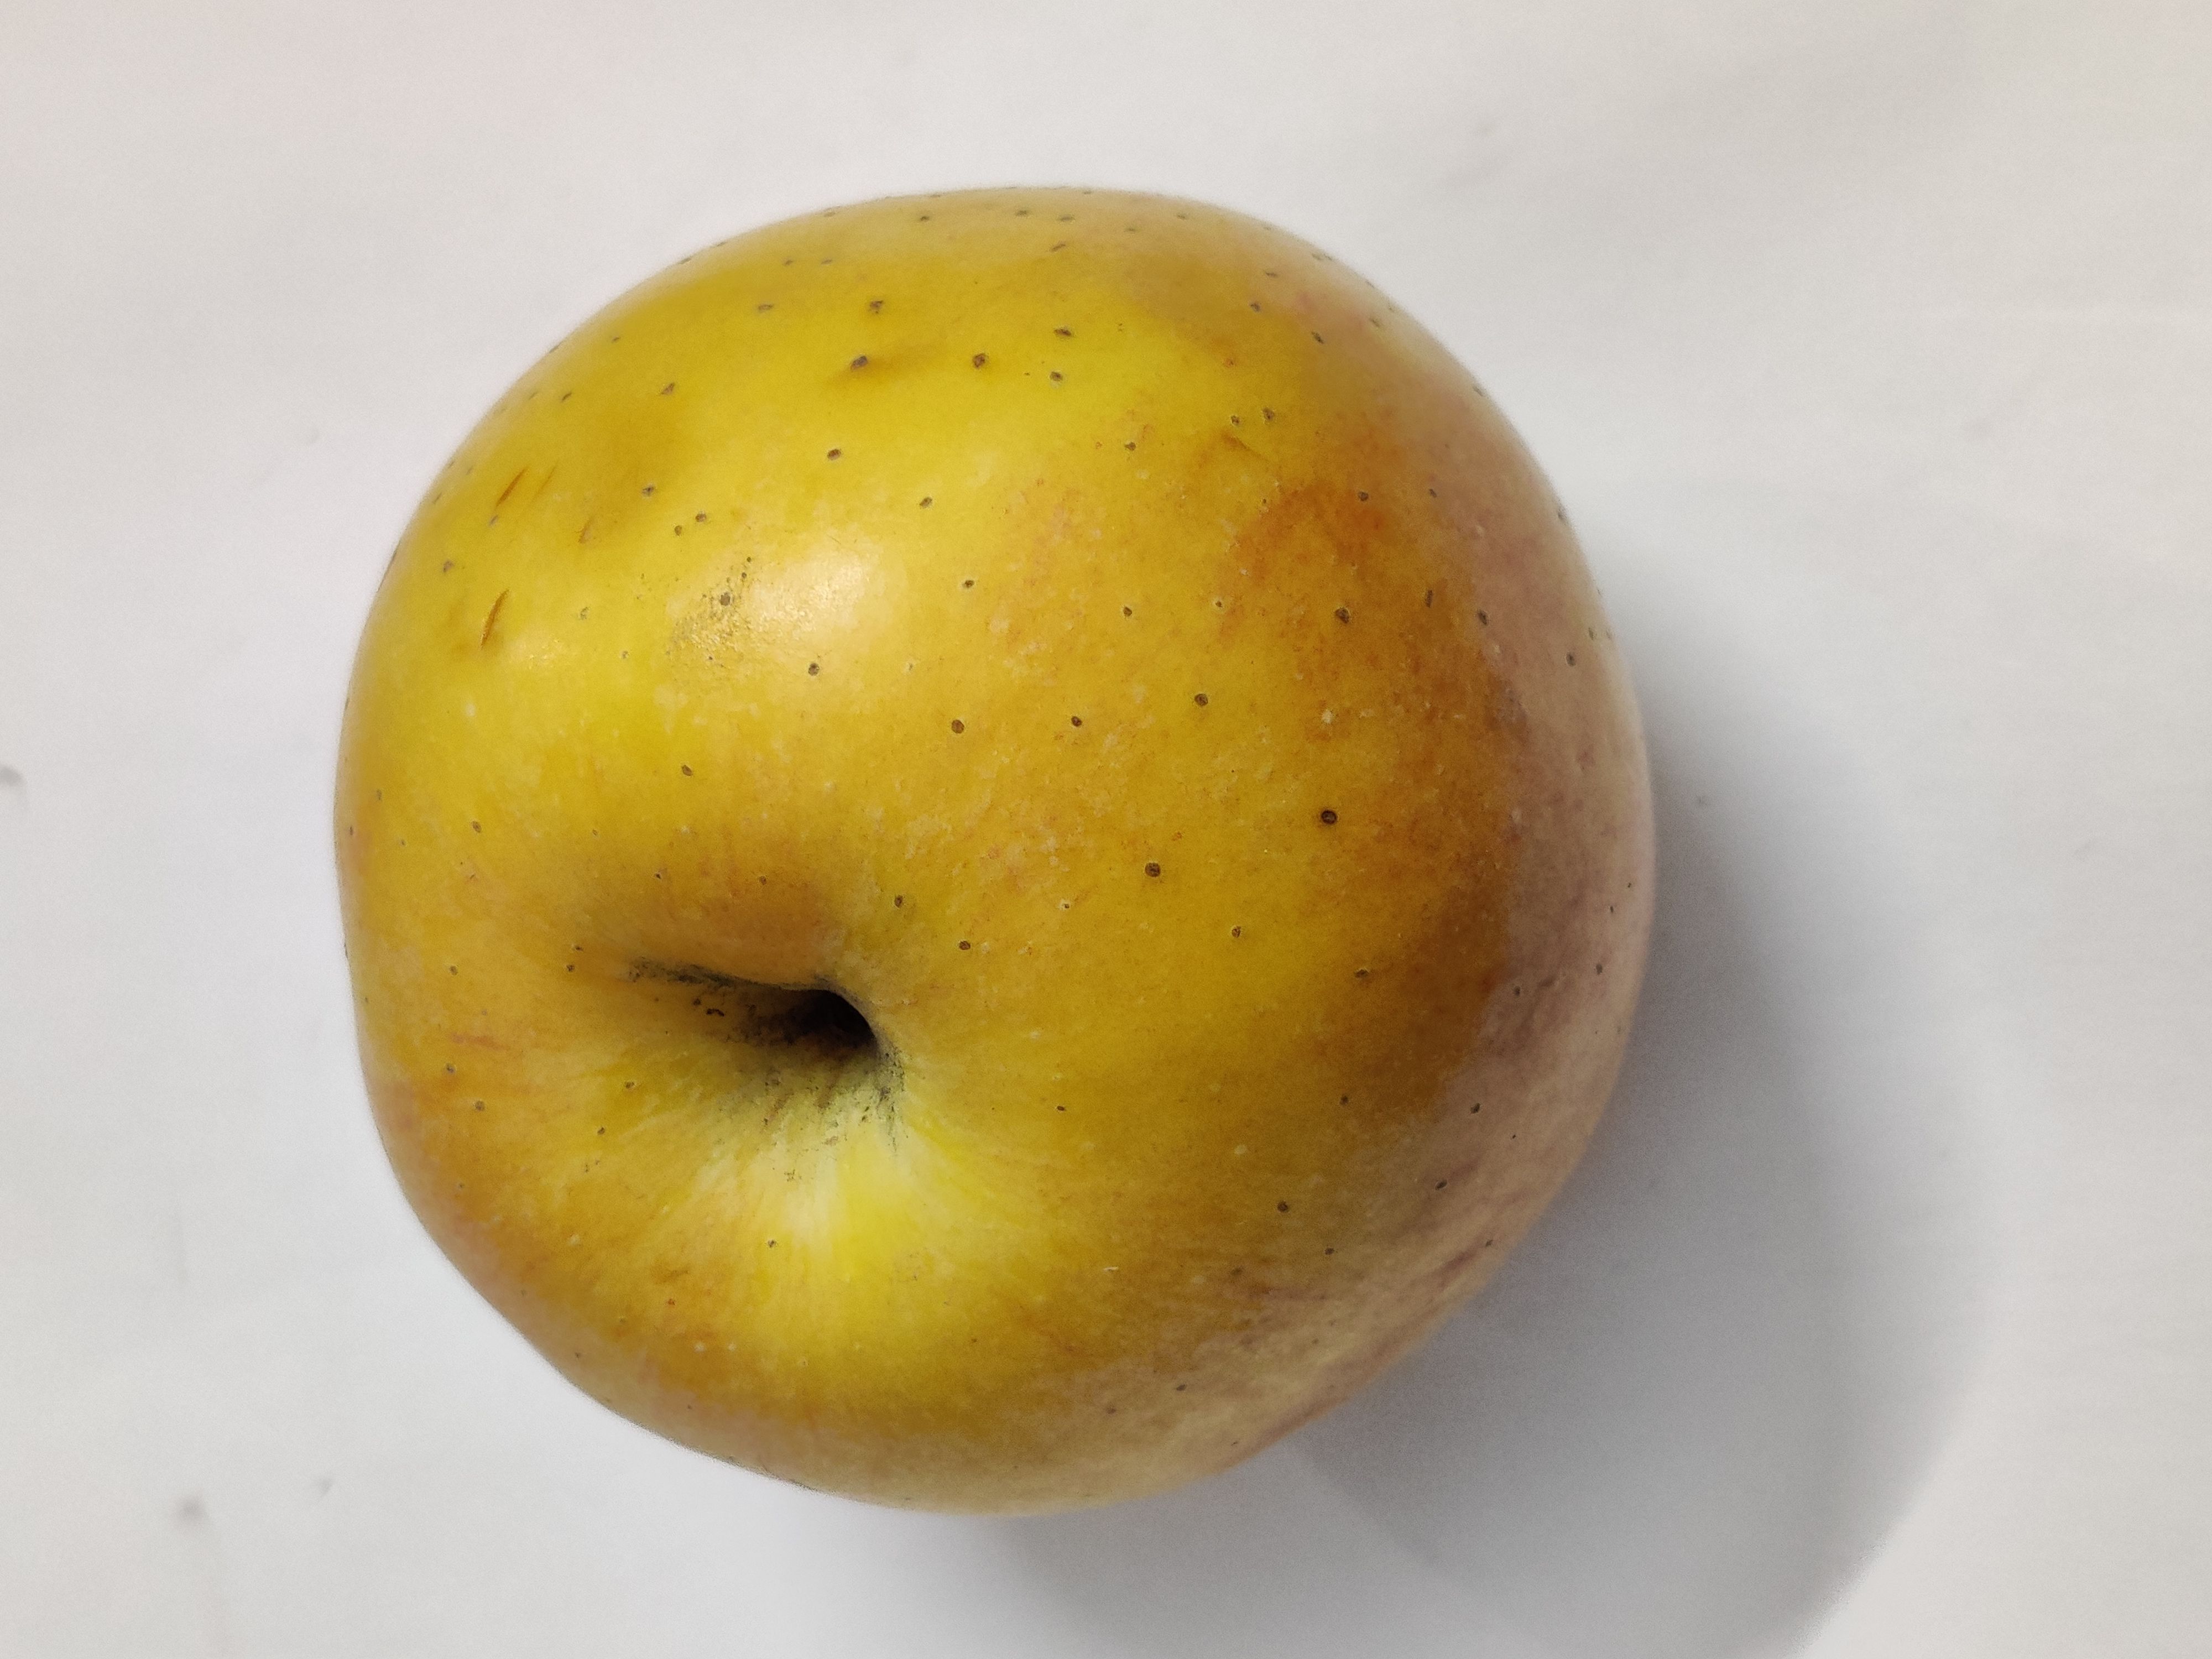
Fruit: apple
Grade: 1st-grade